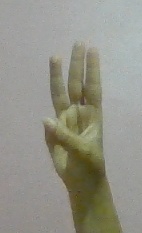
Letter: thaa